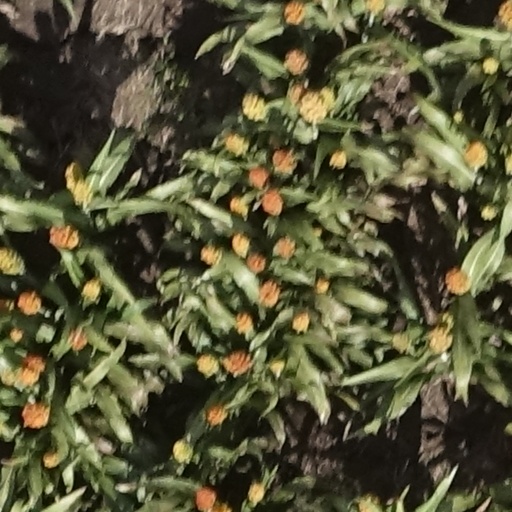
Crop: sorghum